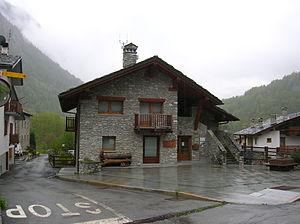
Valpelline est une commune italienne de la Vallée d'Aoste faisant partie de la communauté de montagne Grand-Combin.